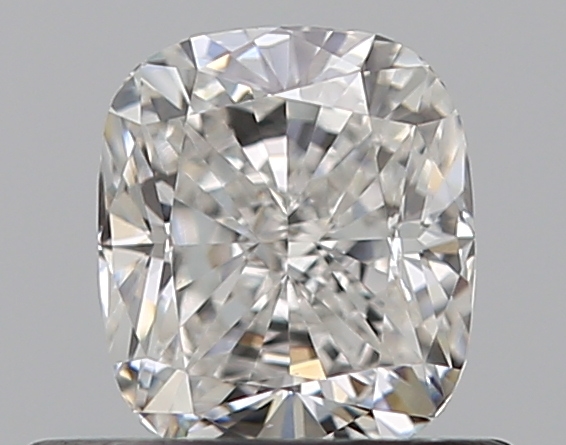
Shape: cushion
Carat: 0.5
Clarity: VVS2
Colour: F
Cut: VG
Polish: EX
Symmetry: VG
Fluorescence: N
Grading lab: GIA
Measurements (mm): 4.81 x 4.19 x 3